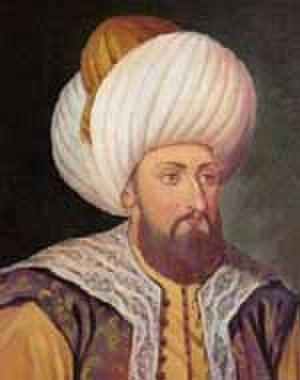
Mourad II est né en juin 1404 ; il était le fils de Mehmed Iᵉʳ et lui succéda comme sultan ottoman en 1421. Il est mort le 3 février 1451. Son règne comporte une interruption entre 1444 et 1446, où il donna le pouvoir à son fils Mehmed pour le lui reprendre ensuite. Mehmed le Conquérant lui succéda à sa mort en 1451.
Les guerres entre les peuples turcs et l’Empire byzantin s’étalent sur une période de près de quatre siècles, du milieu du XIᵉ siècle à la chute de Constantinople en 1453.
L’histoire de l’Empire byzantin s’étend du IVᵉ siècle à 1453. En tant qu’héritier de l’Empire romain, l’Empire romain d’Orient, aussi nommé l’Empire byzantin, puise ses origines dans la fondation même de Rome. Dès lors, le caractère prédominant de l’histoire byzantine est l’exceptionnelle longévité de cet empire pourtant confronté à d’innombrables défis tout au long de son existence comme en témoigne le grand nombre de sièges que dut subir sa capitale, Constantinople. La création de cette dernière par Constantin en 330 peut constituer un deuxième point de départ à l’histoire de l’Empire byzantin avec la division définitive de l’Empire romain en 395. En effet, l'emplacement de Constantinople au carrefour entre l'Orient et l'Occident contribua grandement à l'immense richesse de l'Empire byzantin. Cette richesse couplée à son très grand prestige firent de lui un empire respecté mais aussi très convoité. En outre, la richesse des sources historiques byzantines permet d'avoir un aperçu complet et détaillé de l'histoire byzantine, bien que l’impartialité des historiens, souvent proches du pouvoir, est parfois contestable.